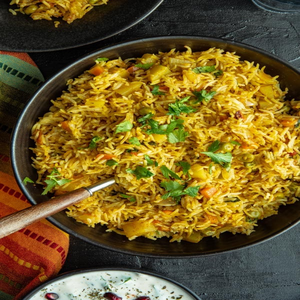
Dish: biryani